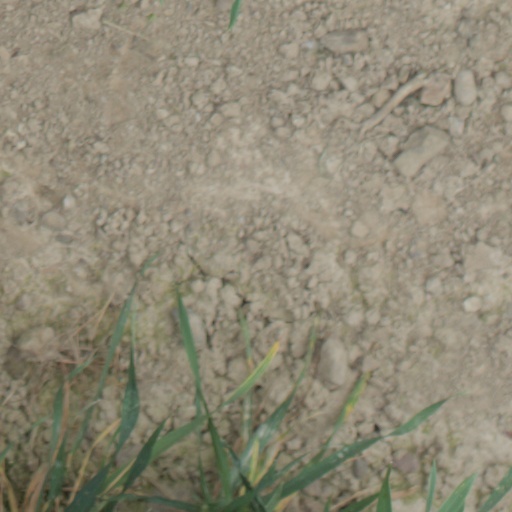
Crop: wheat